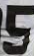
Number: 5